William R. Roberts

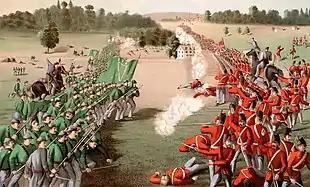
An artist's depiction of the Battle of Ridgeway, part of the Fenian Raids into Canada

During the early summer of 1866, thousands of armed, uniformed and supplied Fenians crossed the border from the US into Canada as part of an invasion. Although having some initial success against inexperienced Canadian militias, the Fenians were undone by poor logistics and the American government moving swiftly to block their efforts, fearing their activity would the pretext for a war between the US and the British. Roberts participated in the invasion, and for his part, he was arrested in New York on 7 June. He would be detained until 15 June. 3 days later, Roberts (thanks to the support of Irish-American politicians) was allowed to deliver an address to the US Senate appealing for them to support amnesty for IRB prisoners in Ireland. Afterwards, Roberts went on a speaking tour of America, where he told audiences that American politicians would not receive the support of the Irish community unless they supported Fenianism. Perhaps aware that this might be an accurate reading of sentiments, in September 1866 President Johnson ordered that the arms seized by the United States army from the Fenian during the invasion be returned.